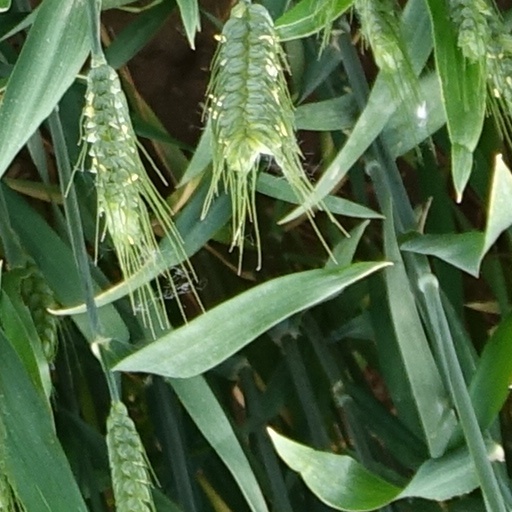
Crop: wheat